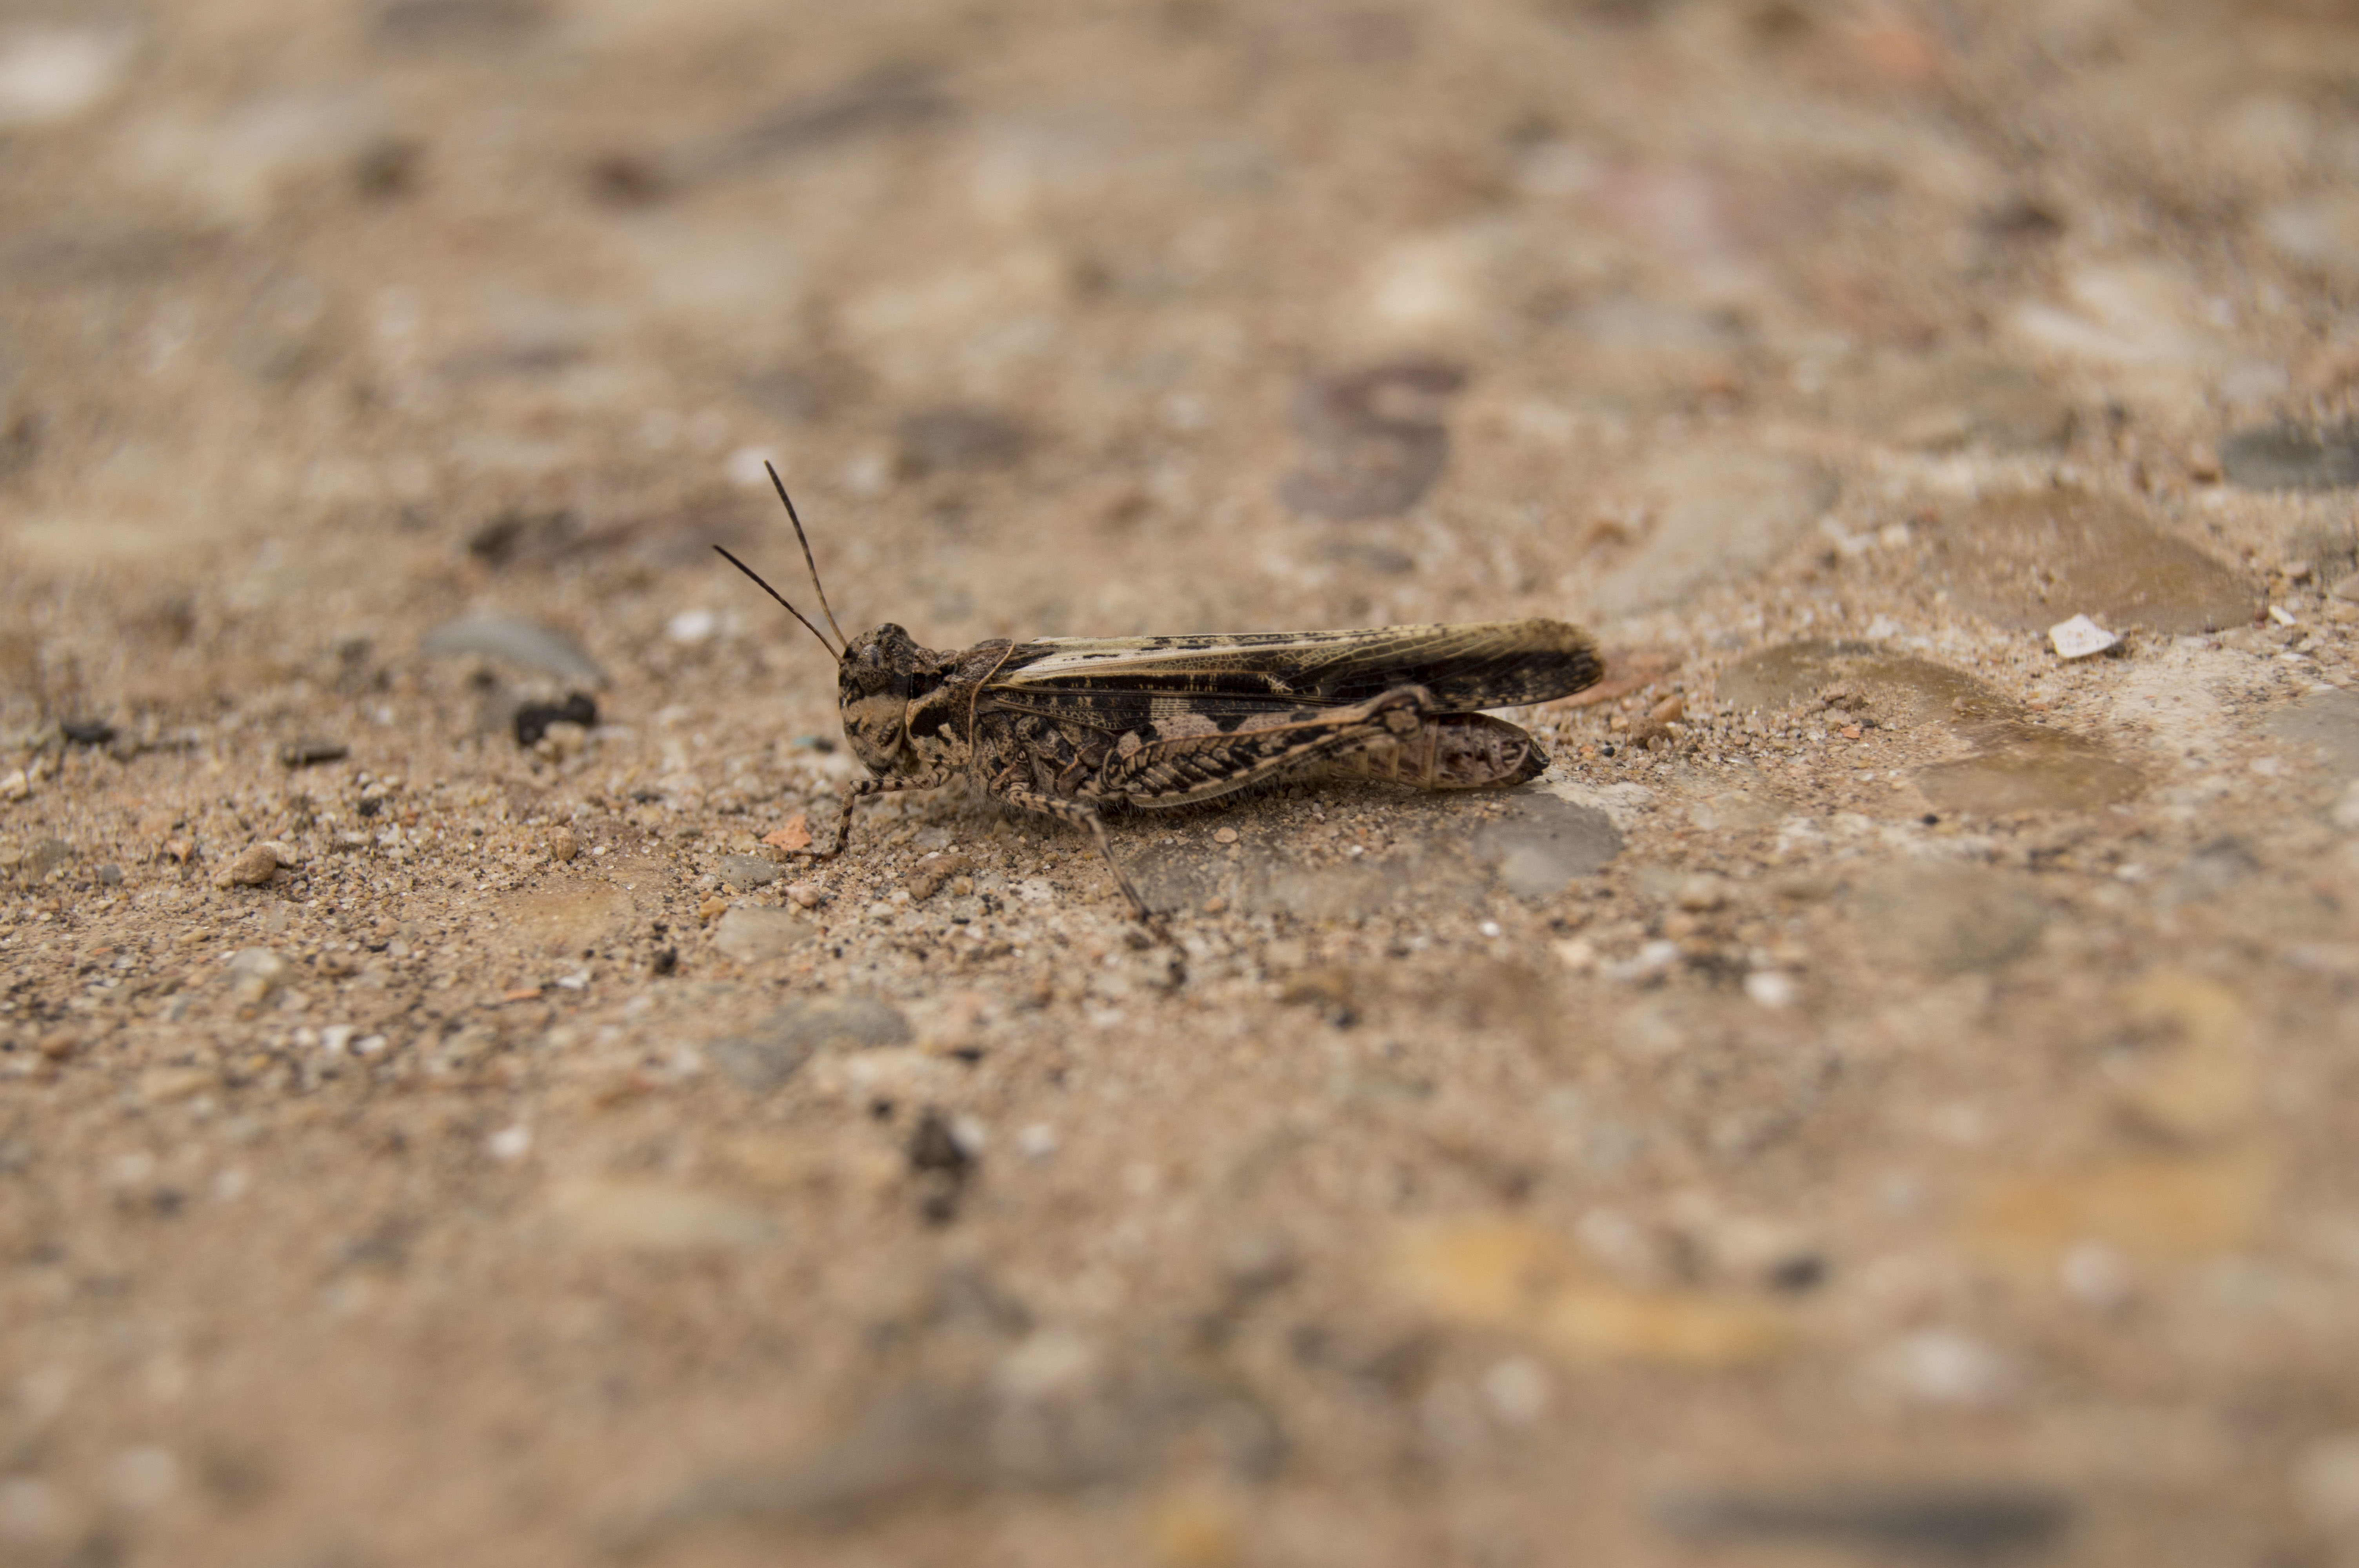
nature, wildlife, insect, small, soil, fauna, invertebrate, close up, grasshopper, macro photography, arthropod, pardo, cricket like insect